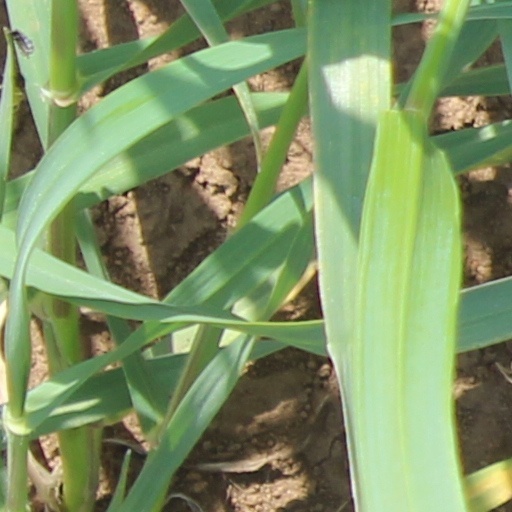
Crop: wheat